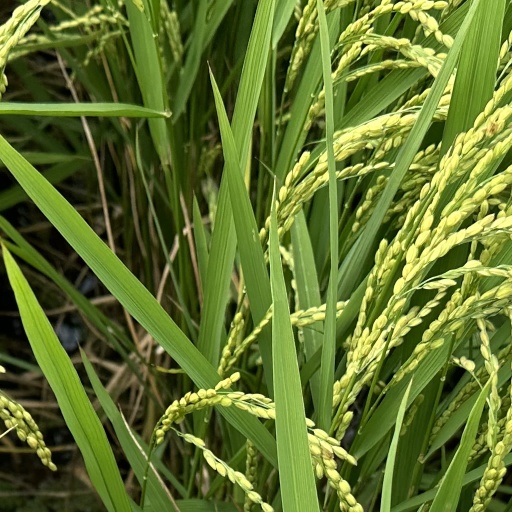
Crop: rice